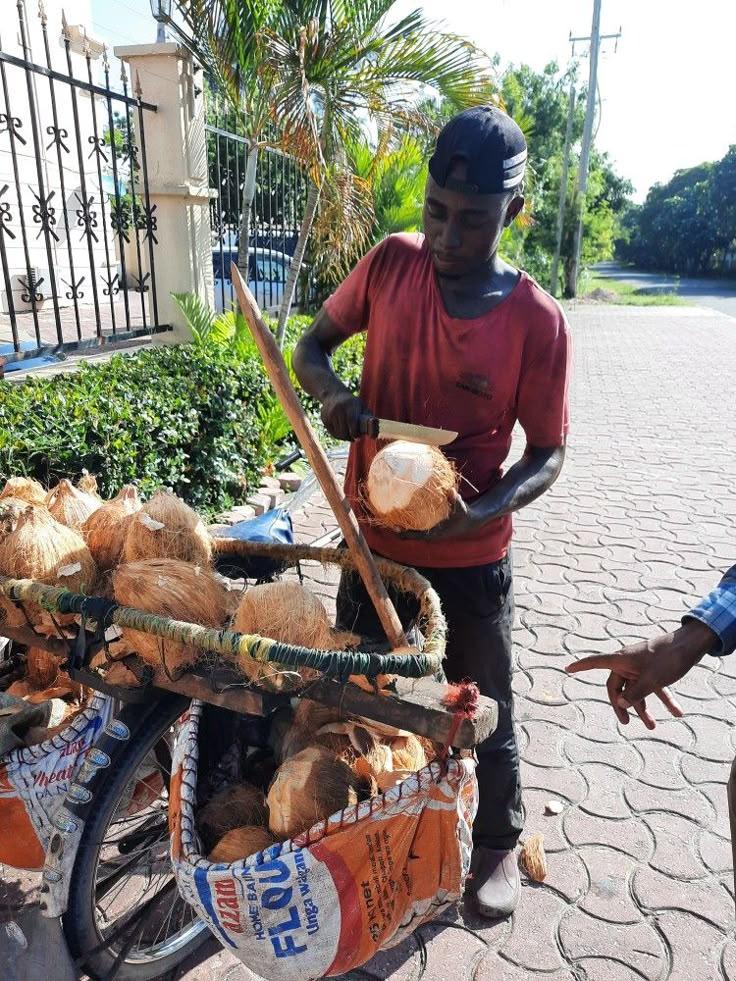
Mvulana mmoja aliyeshikilia dafu mkononi na kisu akiendelea kulipara, kulikata vizuri amevalia kofia nyeusi, shati la rangi ya nyekundu na suruali nyeusi. Amewekeza baiskeli yake hapo ilio na madafu mengine.